Invasion of Naples (1806)

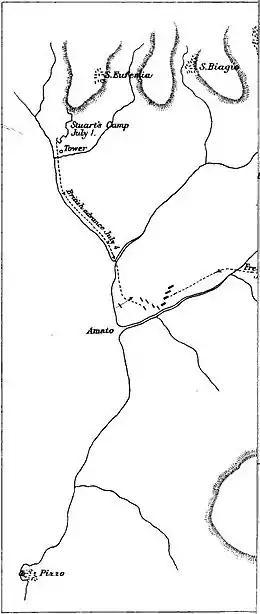
Map of the Battle on Maida showing the British march to the battlefield

On 1 July 1806, Stuart's force, including 16 guns, landed in the northern part of the Gulf of Saint Euphemia. The location was designed to split Reynier's forces so that they could be destroyed piece by piece. To confuse the French, the 20th Foot landed farther south in a feint attack. Immediately after landing, the Corsican Rangers headed inland, but they soon bumped into three companies of Polish legionaries who chased them back toward the beach. The 78th Foot and elements of the 1/58th Foot and 1/81st Foot reinforced the Corsicans, and they drove off the Poles. The Advanced Guard marched inland to occupy Nicastro while the rest of Stuart's command camped on the beach. The troops constructed a fortified camp facing south near the village of Sant'Eufemia. To the north was rough terrain dominated by Calabrian partisans, while a coastal plain stretched to the south, the direction from which the French would probably approach. About 200 Calabrian guerillas under a man named Cancellier joined Stuart, but the Britisher did not think they were beneficial.